Harvie M. Conn

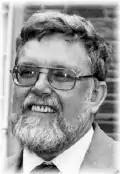

Harvie Maitland Conn (April 7, 1933 – August 28, 1999) was a Canadian-American Presbyterian minister, missionary, and professor of missions at Westminster Theological Seminary. He was a leading figure in urban missiology, integrating cultural analysis and Reformed theology to advance urban evangelism.